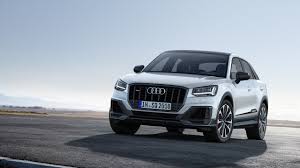
Label: noambulance